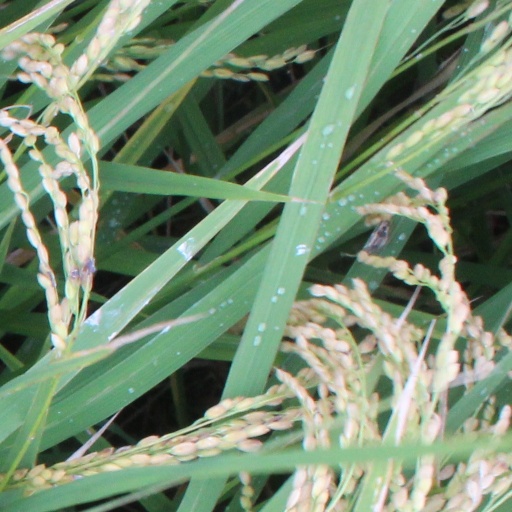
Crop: rice